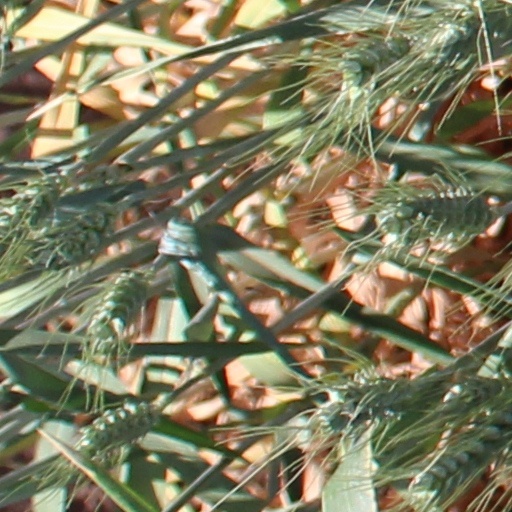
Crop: wheat